Seán MacMahon

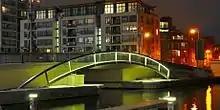
Sean Mac Mahon Bridge in Grand Canal Dock, Dublin City.

In 1966 a new bridge at Boland's Mill between Ringsend and Pearse Street was opened in his name. President Eamonn de Valera unveiled the plaques. Before the ceremony members of the Dublin Brigade IRA formed up outside 144 Pearse Street, the old Battalion HQ, under the command of Comdt Vincent Byrne and headed by a colour party under Mr P. Buttner and the St Brigid's Brass Band they marched to the Seán MacMahon Bridge.